Ang Panday (2009 film)

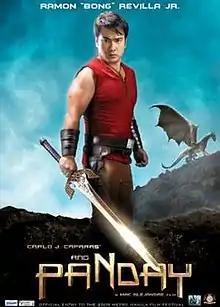
Theatrical film poster

Ang Panday is a 2009 Filipino action fantasy film adapted from Carlo J. Caparas' "Panday" comics. Directed by Rico Gutierrez and Mac Alejandre, it stars Ramon "Bong" Revilla in the title role, Phillip Salvador and Iza Calzado. It was one of the entries in the 2009 Metro Manila Film Festival.